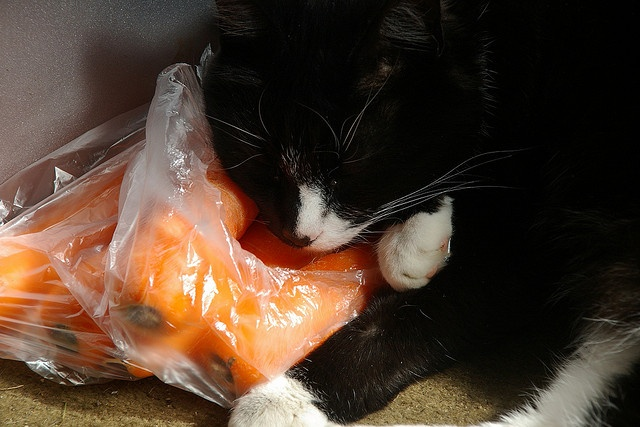
A cat that is laying next to a bag of carrots.
a cat is laying on top of a bag of carrots
a black cat sleeping on some bags of carrots
a cat that is laying down on some carrots
There is a cat lying next to some carrots.